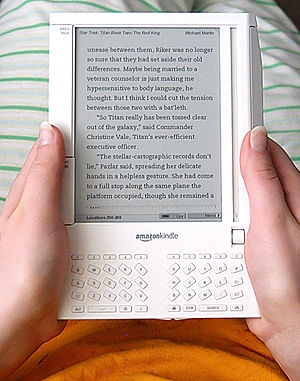
Amazon Kindle
Kindle med 6" skærm.
E-bogslæseren Amazon Kindle er et dedikeret stykke hardware til at læse elektroniske bøger med.